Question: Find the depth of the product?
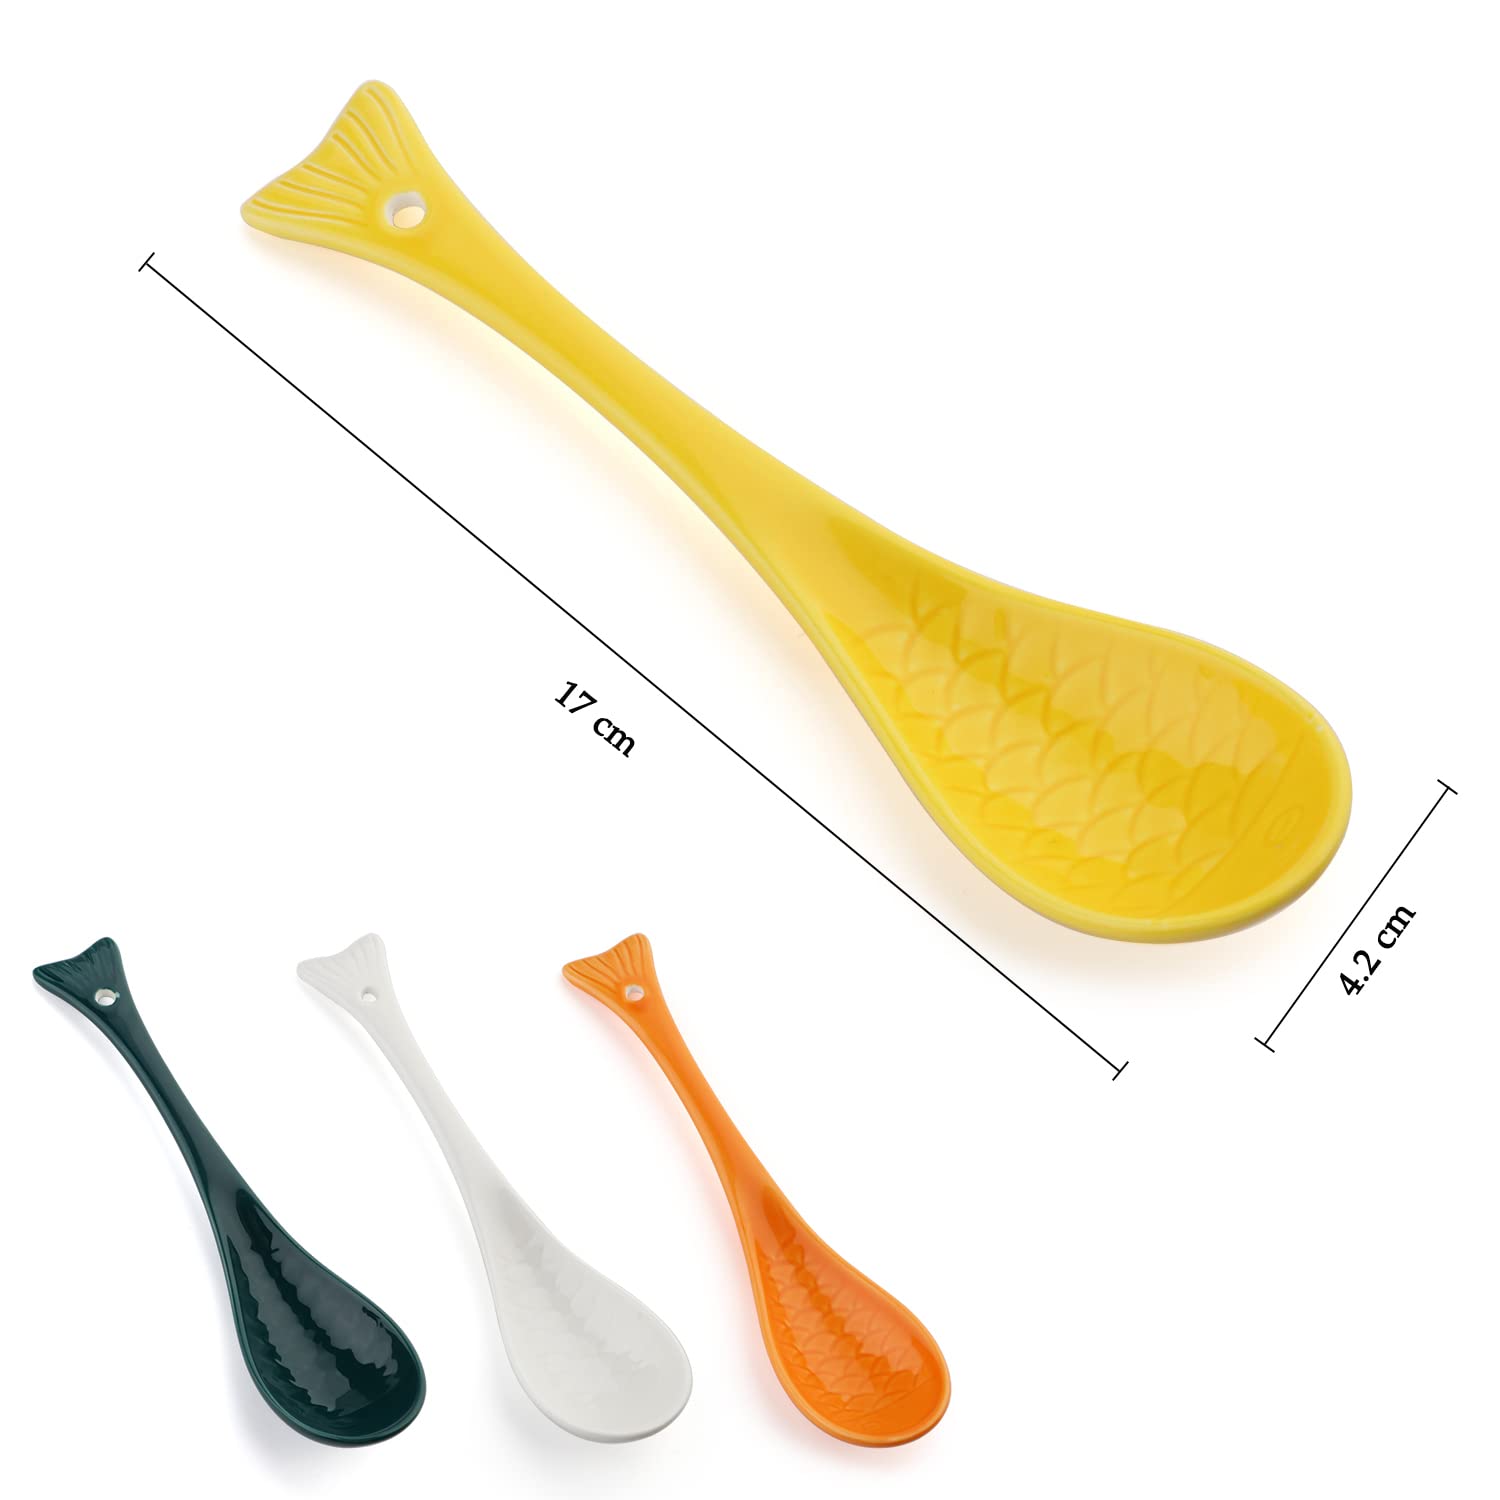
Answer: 17.0 centimetre